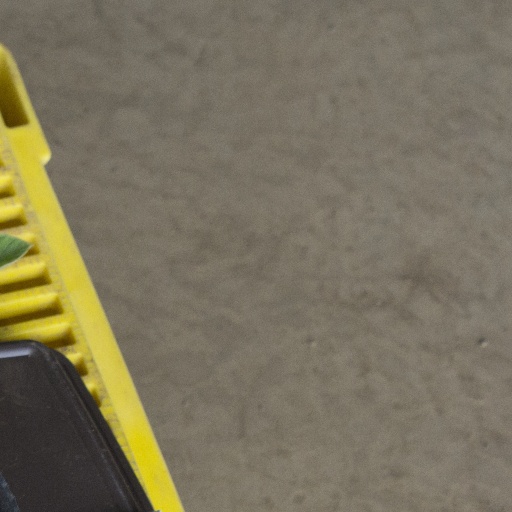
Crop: soybean